List of awards and nominations received by Sônia Braga

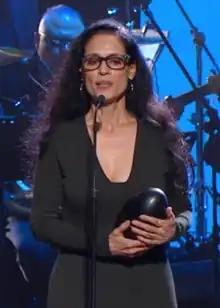
Braga at the Premios Fénix (2016).

This is a list of awards and nominations for Sonia Braga. Braga has been recognized with multiple awards and nominations for her work in film and television.